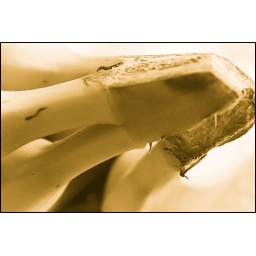
Shot in black and white (film) with a macro lens. Then converted to a tritone in Photoshop.